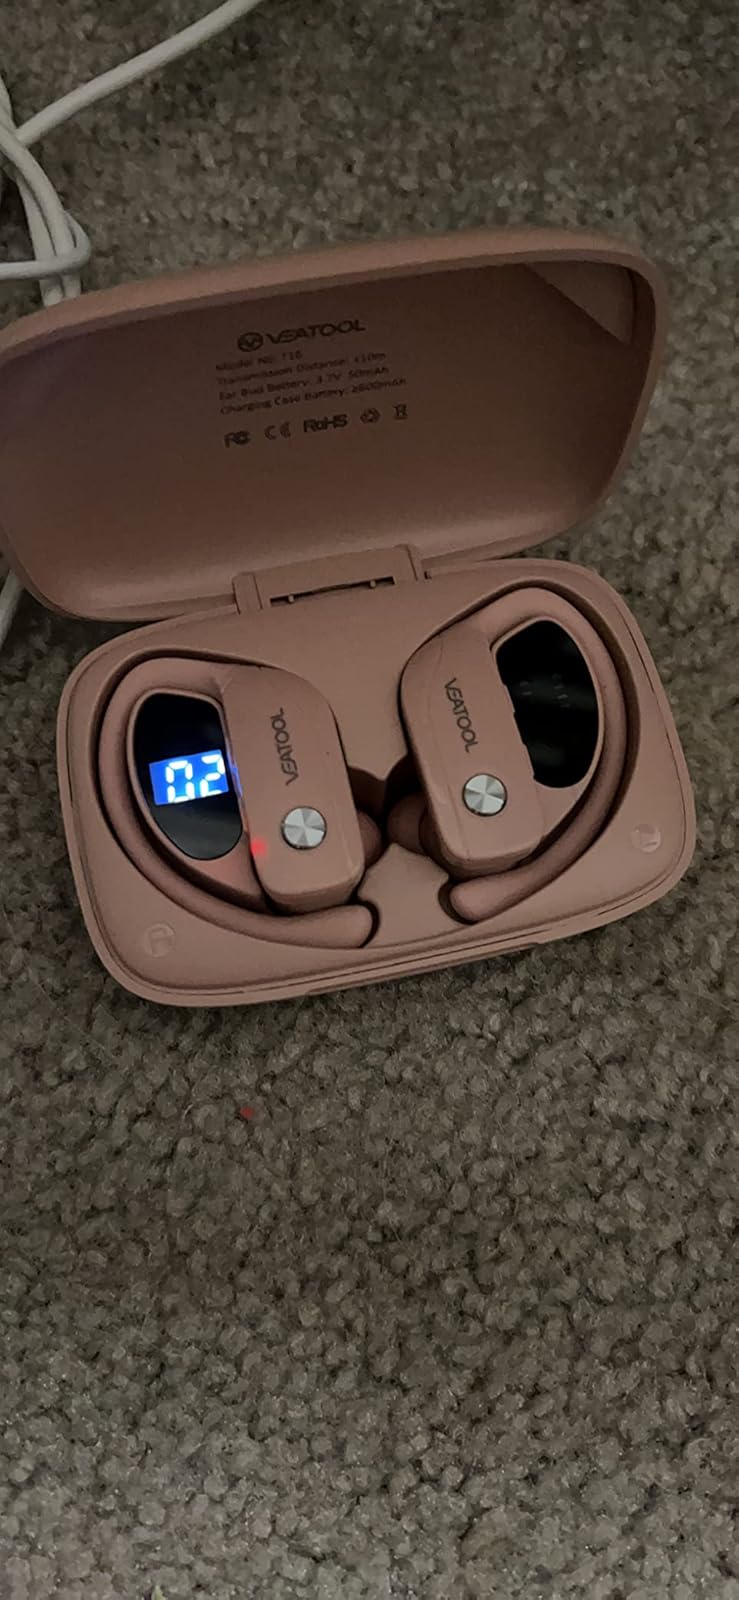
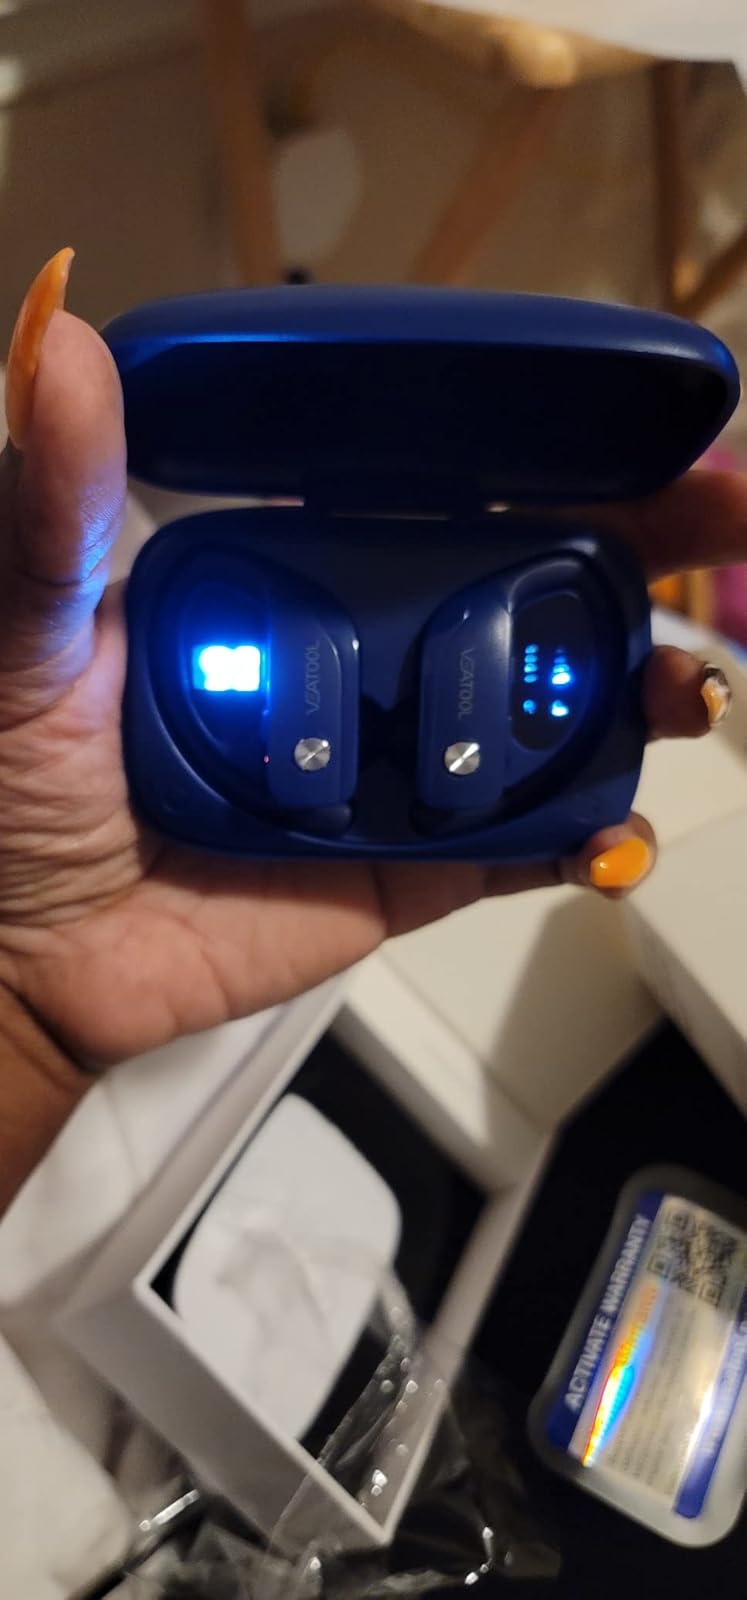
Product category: earbuds
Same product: no